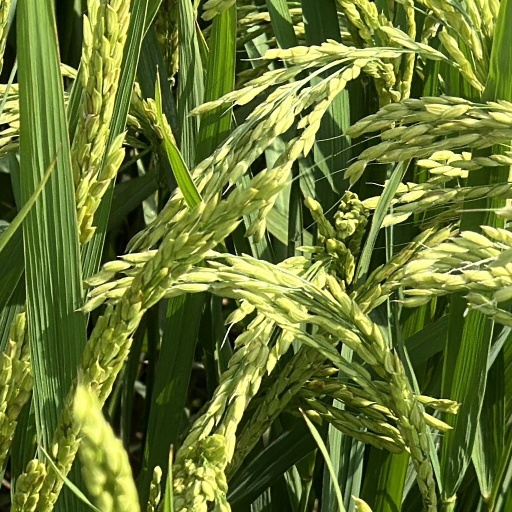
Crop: rice